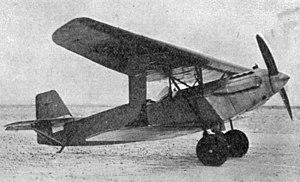
L'Albatros L.65 est un prototype d'avion de reconnaissance allemand de l'entre-deux-guerres.